Telenor Kystradio

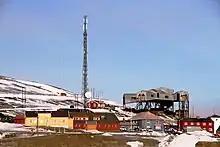
Svalbard Radio in 2012

The German occupation of Norway during World War II (1940–45) caused a heavy wear on the radio equipment, and by the end of the war the coast radio network was non-operational. Ørlandet Radio opened in 1952. Norway had twenty-seven coast radio station in 1953, of which five were located in Svalbard and Jan Mayen. Twelve only had a telephony service, while the remainder had both telegraphy and telephony. The maritime VHF radio system was introduced in 1956. Because of the limited range of VHF compared to MF, an additional forty unstaffed stations were established, connected to a staffed station with relays.